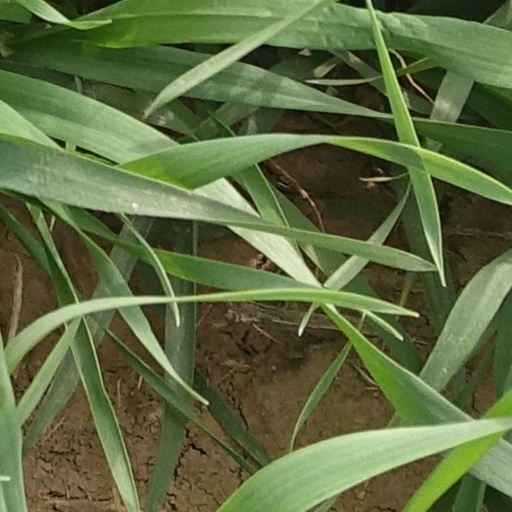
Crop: wheat